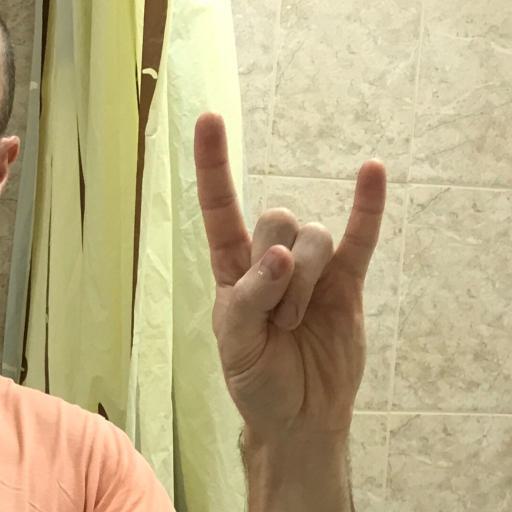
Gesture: rock